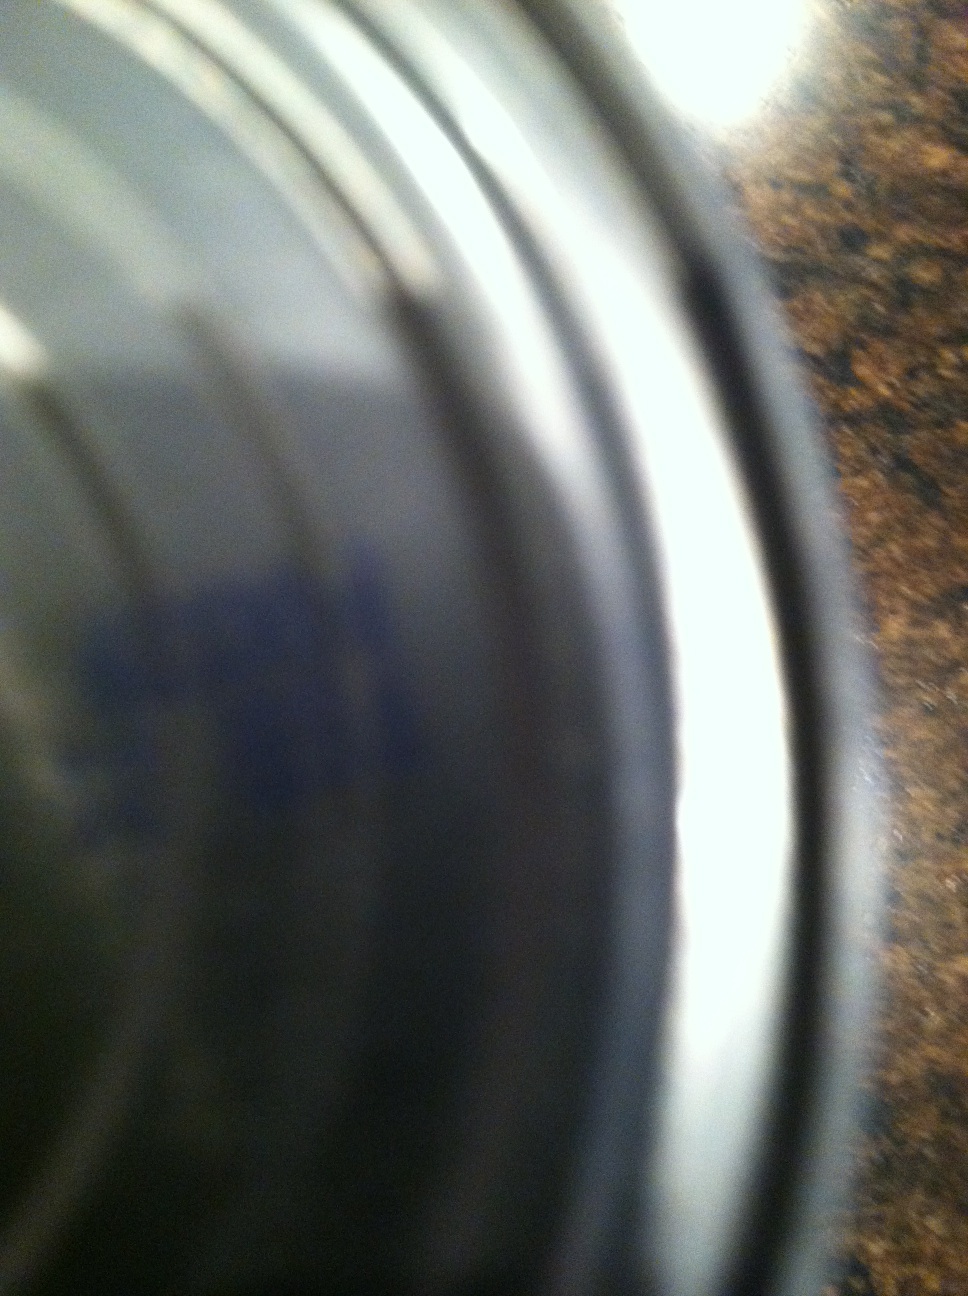Question: When does this expire?
Answer: unanswerable